Hydropark in Kyiv

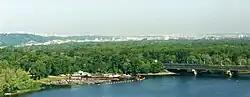
General view of Hydropark seen from the Rusanivka neighbourhood on the left bank of the Dnieper

It was created as an entertainment complex with mainly water activities: beaches, boating, water attractions. It is located on Venetsiiskyi and Dolobetskyi islands; the Venetian Bridge connects these islands. Venetsiiskyi Island is connected with the rest of Kyiv by two bridges: the Metro Bridge to the right-bank city and the Rusanivka bridge to the left-bank city. The Hidropark station of Kyiv Metro is located on Venetsiiskyi Island.